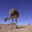
Label: bird